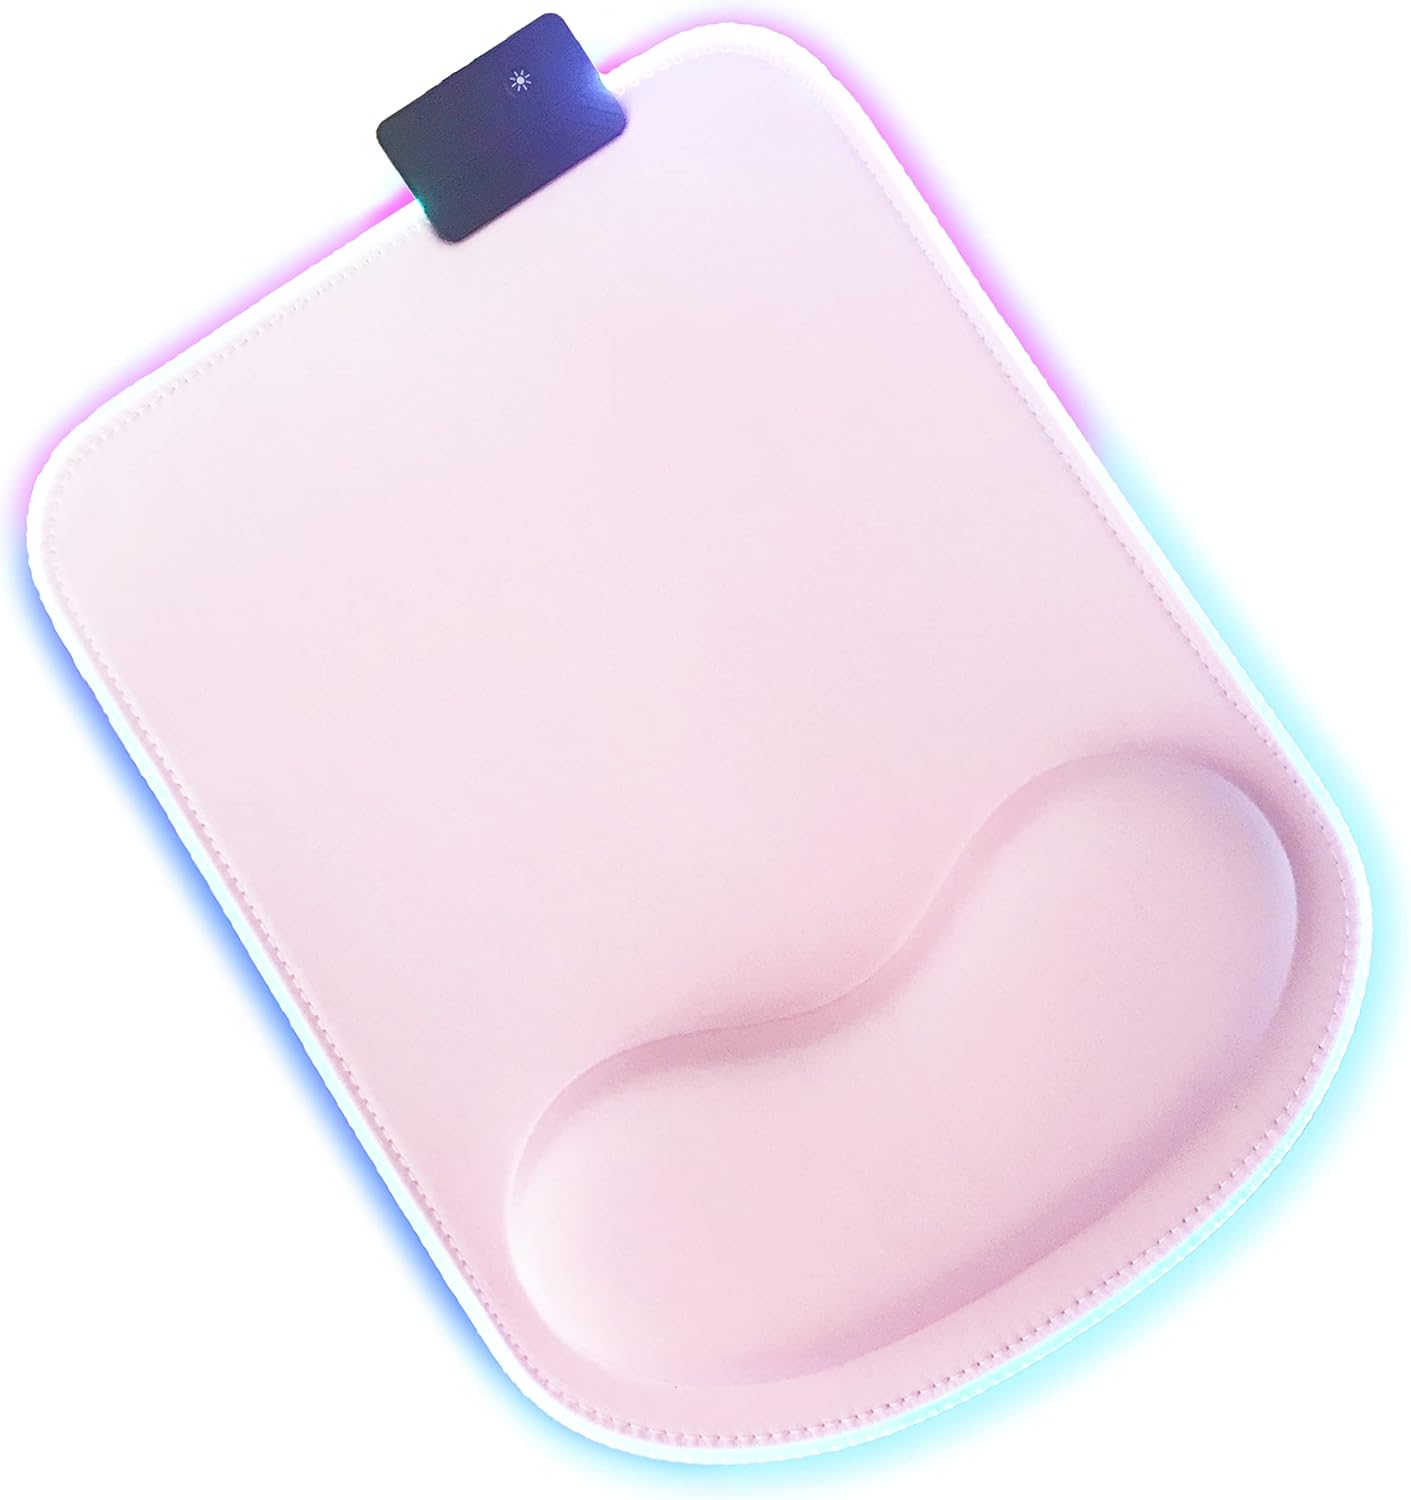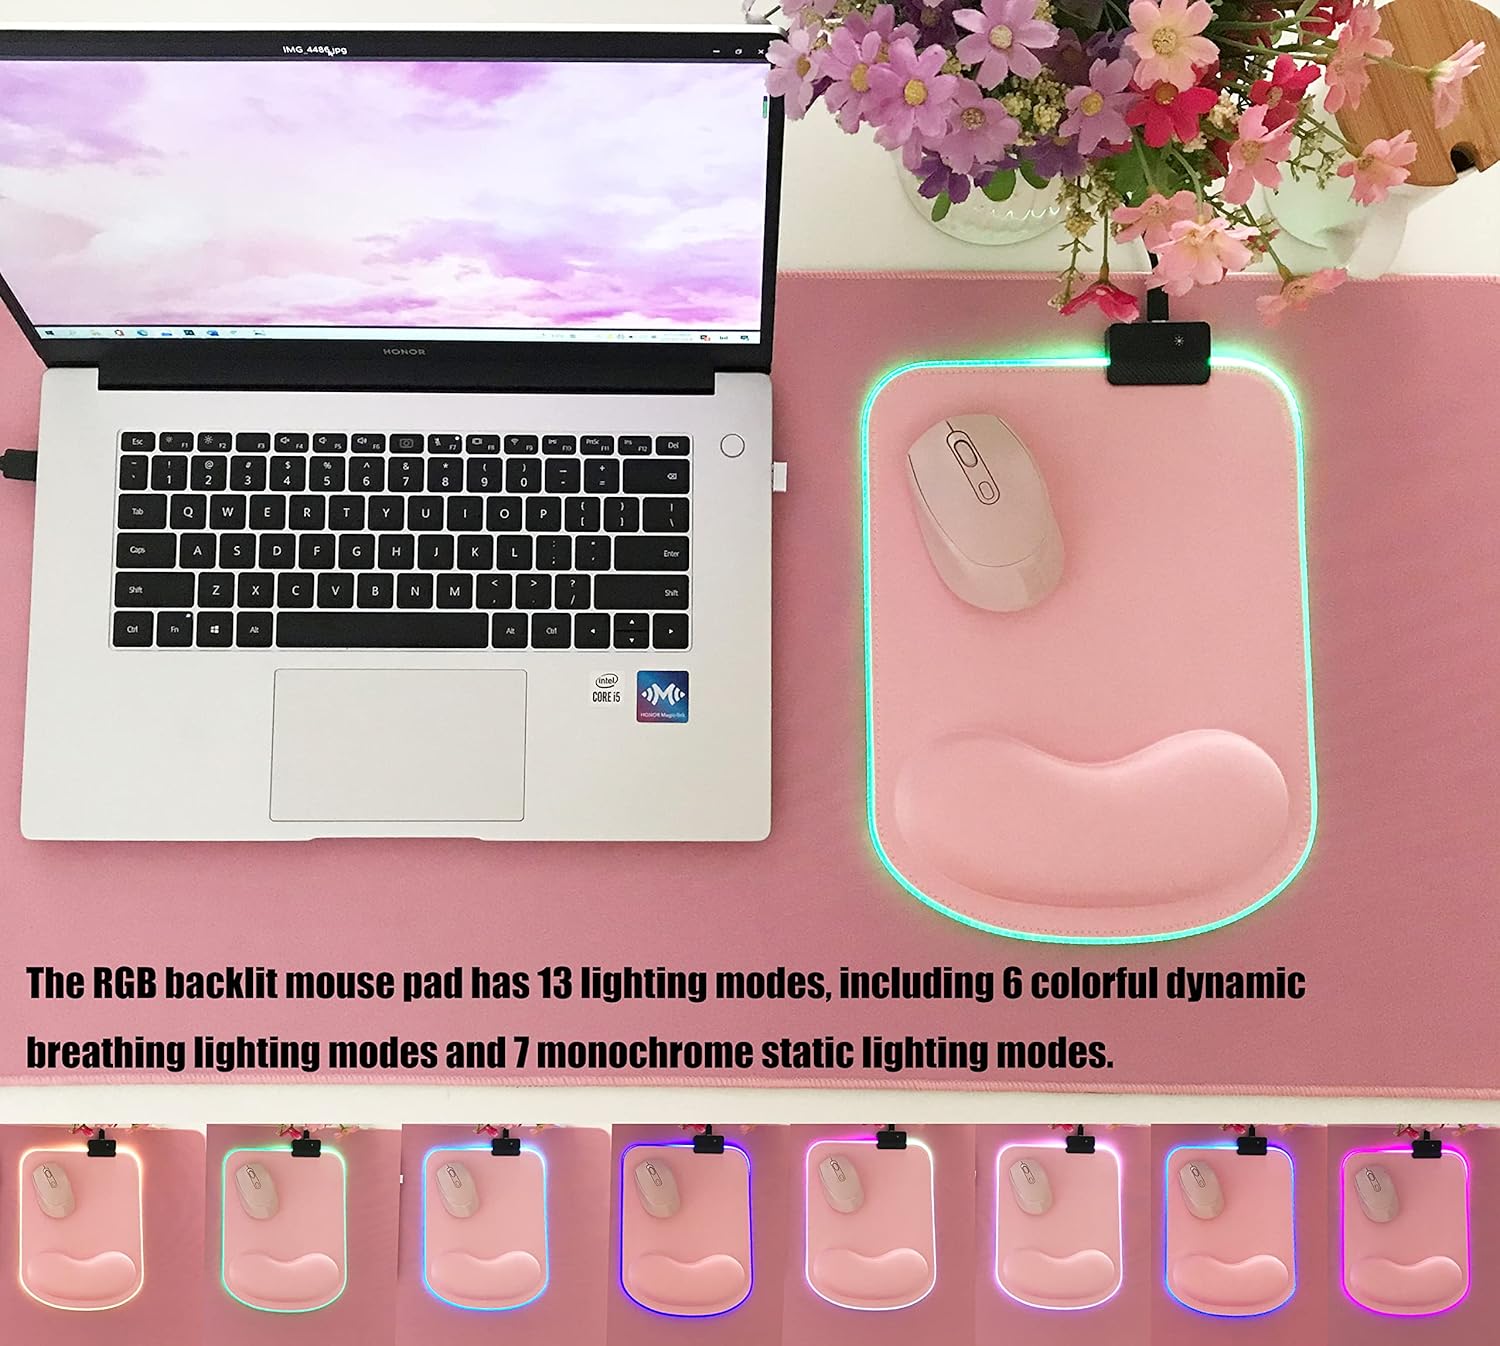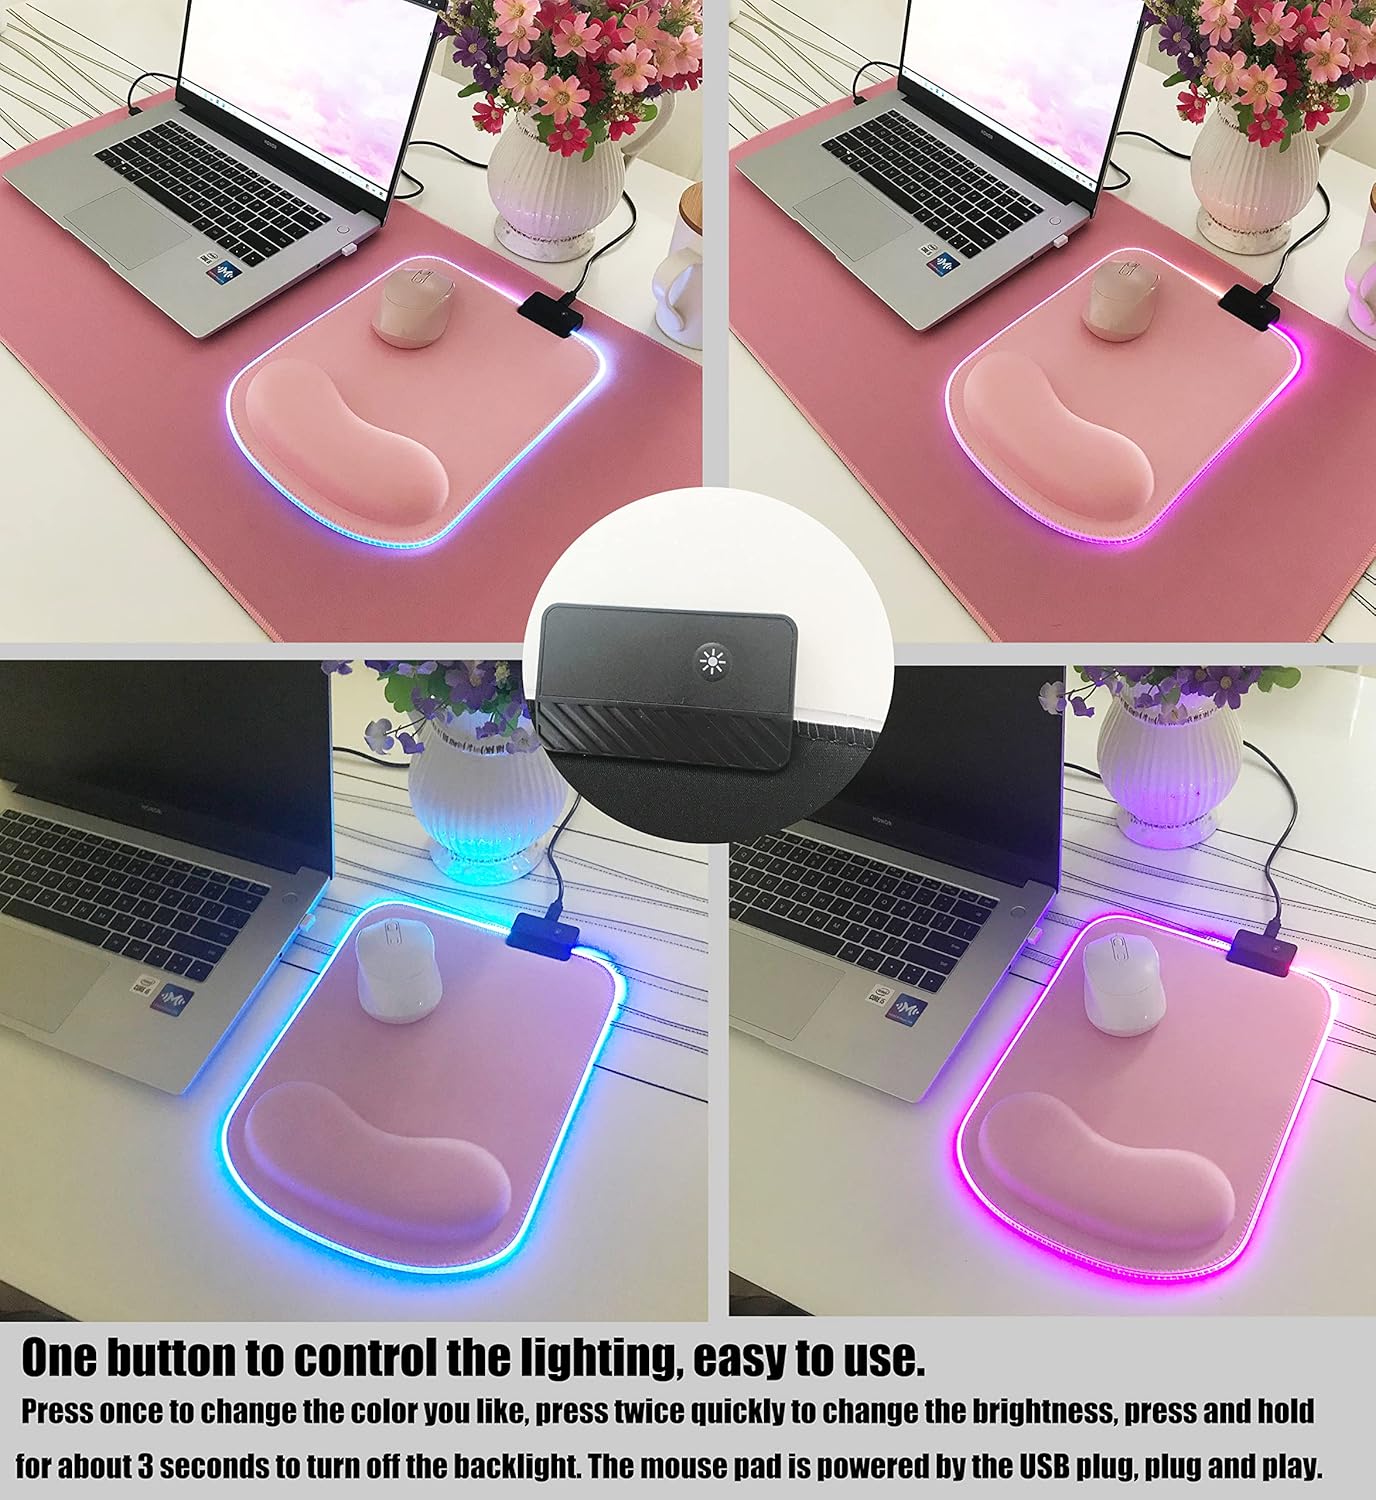
RGB Mouse Pad with Wrist Support, LED Mouse Pad with 13 Lighting Modes, Anti-Slip Rubber Base, Pain Relief Computer Ergonomic Mouse Pad for Gaming, Office, Home, 11.8 x 8.5 in (Pink)
Category: Office Products
RGB color switch  Blue  Purple  Red  yellow  White  Cyan  green Luminous mode  Monochrome mode  Rainbow color mode  Color gradient mode  Flash mode  Function and packaging  Key function  Click to change color  Double tap to change brightness  Long press on/off  Package  Rgb mouse wrist pad * 1 (11.8 x 8.5 x 1 inches)  1.5M USB cable*1
Features: The RGB backlit mouse pad has 13 lighting modes, including 6 colorful dynamic breathing lighting modes and 7 monochrome static lighting modes. RGB backlighting creates a cool gaming environment or office environment. It also has a memory function that turns off the power and can remember the mode you selected last time. | One button to control the lighting, easy to use. Press once to change the color you like, press twice quickly to change the brightness, press and hold for about 3 seconds to turn off the backlight. The mouse pad is powered by the USB plug, plug and play. | Ergonomic design: Enlarge and widen the wrist rest area filled with memory foam, so that the bending and shape design of the wrist rest fits perfectly with the wrist. Provide effective and comprehensive support for the wrist, minimize wrist pressure and fatigue, and easily cope with work, study or games. | Anti-sliding rubber bottom design: The soft non-sliding rubber base firmly grasps your desktop to prevent any sliding of the wrist rest mouse pad on the desktop. You can enjoy stable mouse operation during work or games without distraction Your attention. | The surface is made of smooth and dense Lycra fabric, which does not absorb dust, does not stick to hair, does not fade, is lightly waterproof, and is easy to clean. Normal stains can be wiped in time with a wet paper towel.